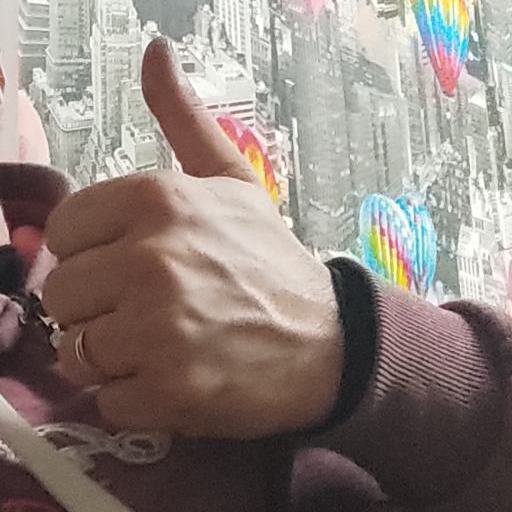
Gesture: like